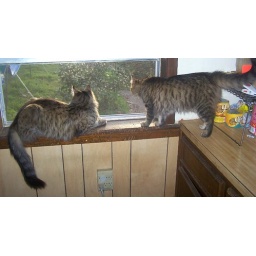
Tiger lying in kitchen window as Daisy looks on 2-28-2010